Philosophy

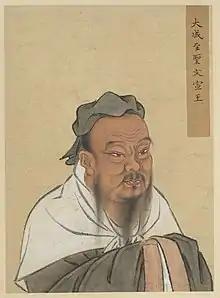
The teachings of Confucius on ethics and society shaped subsequent Chinese philosophy.

One of the distinguishing features of Indian philosophy is that it integrates the exploration of the nature of reality, the ways of arriving at knowledge, and the spiritual question of how to reach enlightenment. It started around 900 BCE when the Vedas were written. They are the foundational scriptures of Hinduism and contemplate issues concerning the relation between the self and ultimate reality as well as the question of how souls are reborn based on their past actions. This period also saw the emergence of non-Vedic teachings, like Buddhism and Jainism. Buddhism was founded by Gautama Siddhartha (563–483 BCE), who challenged the Vedic idea of a permanent self and proposed a path to liberate oneself from suffering. Jainism was founded by Mahavira (599–527 BCE), who emphasized non-violence as well as respect toward all forms of life.